Sheila McClean

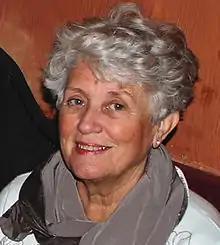

Sheila McClean, RUA, (13 August 1932 – 5 August 2016) was an Irish painter, whose work was in the impressionist style.